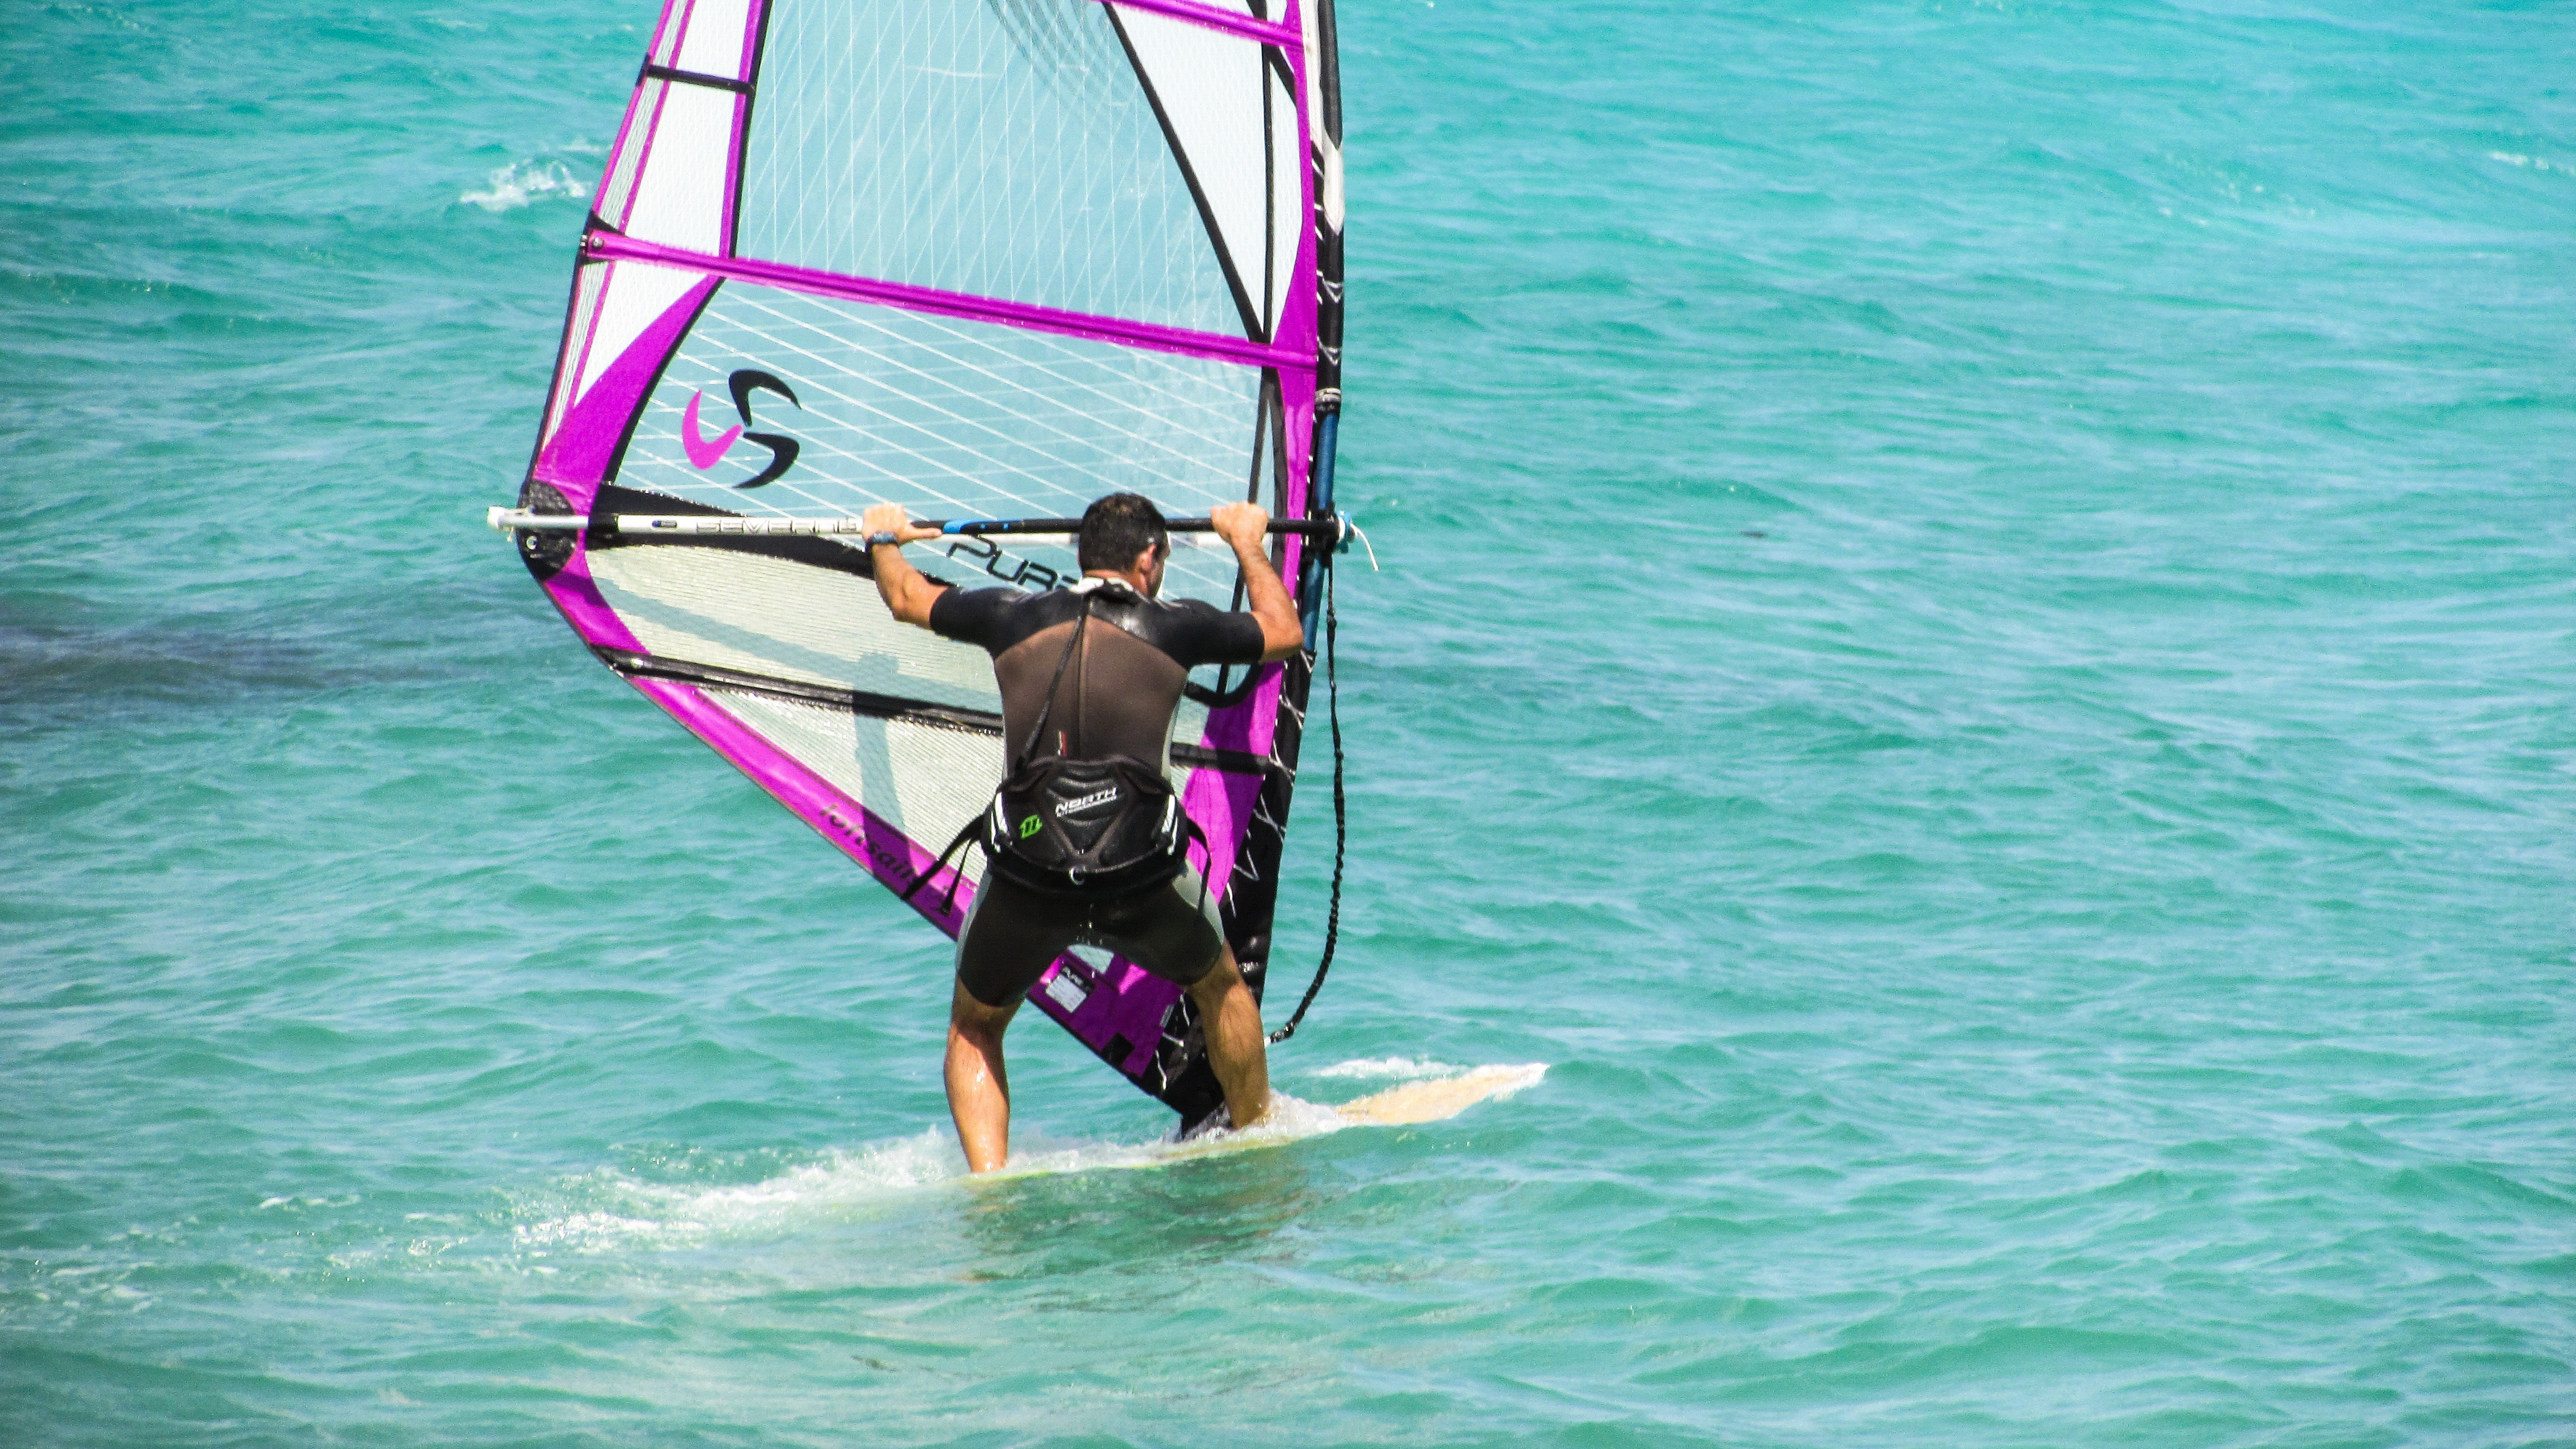
sea, water, sport, wind, surfing, sailing, action, extreme, extreme sport, lifestyle, leisure, activity, windsurf, sports, windsurfing, sail, active, water sport, wind wave, boardsport, surface water sports